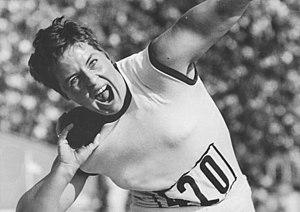
L'épreuve du lancer du poids féminin aux Jeux olympiques de 1968 s'est déroulée le 20 octobre 1968 au Stade olympique universitaire de Mexico, au Mexique. Elle est remportée par l'Est-allemande Margitta Gummel qui établit un nouveau record du monde avec la marque de 19,61 m.
Margitta Gummel, née Helmbold le 29 juin 1941 à Magdebourg, est une athlète est-allemande, spécialiste du lancer du poids. Parmi les meilleures lanceuses de poids des années 1960 et 1970, son plus grand succès a été sa médaille d'or aux Jeux olympiques de Mexico.